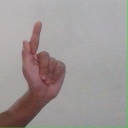
अक्षर: ळ